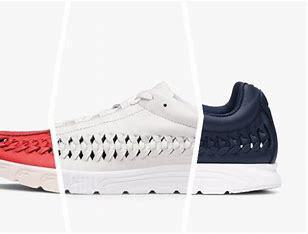
Brand: Nike
Model: Mayfly Woven